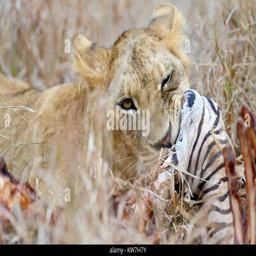
lion eating a zebra , national park